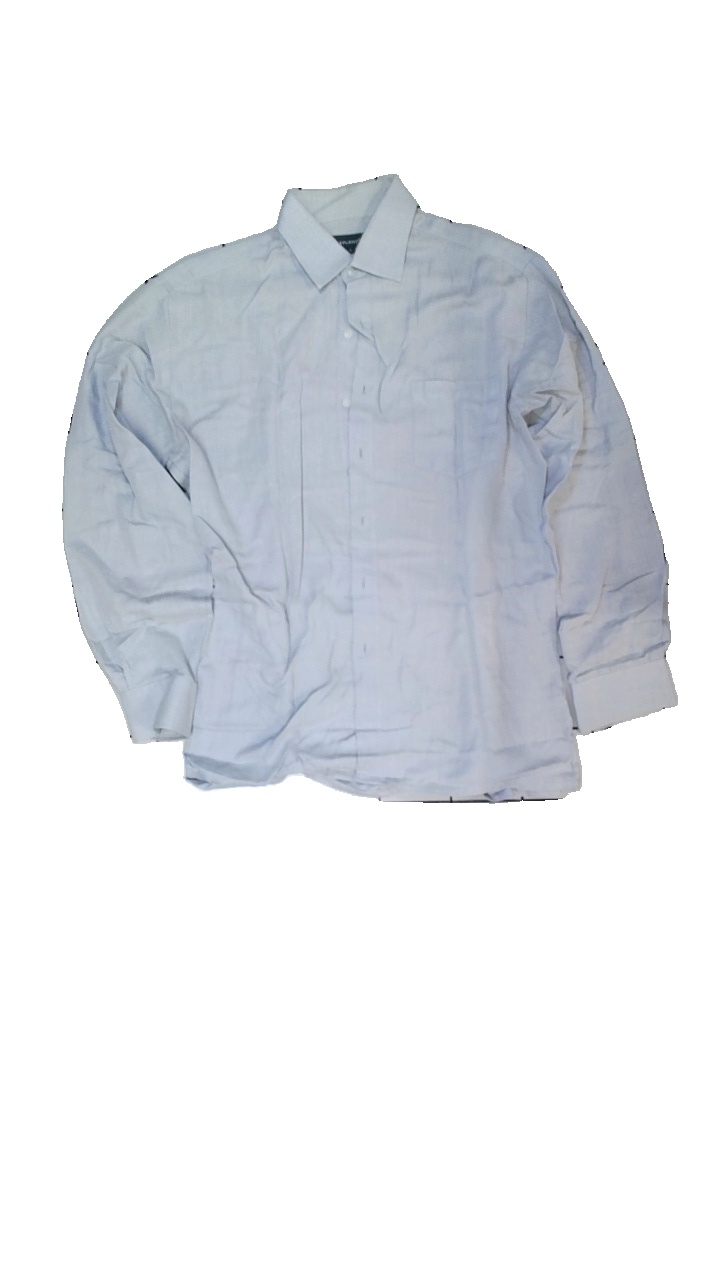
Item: Shirt (Men)
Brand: Atlant (dressman)
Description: grå skjorta, mycket nopprig
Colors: Grey
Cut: Regular
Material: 65% polyester 35% cotton
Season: All
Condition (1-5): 2
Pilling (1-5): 2
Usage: Export
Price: <50